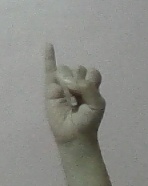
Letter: meem